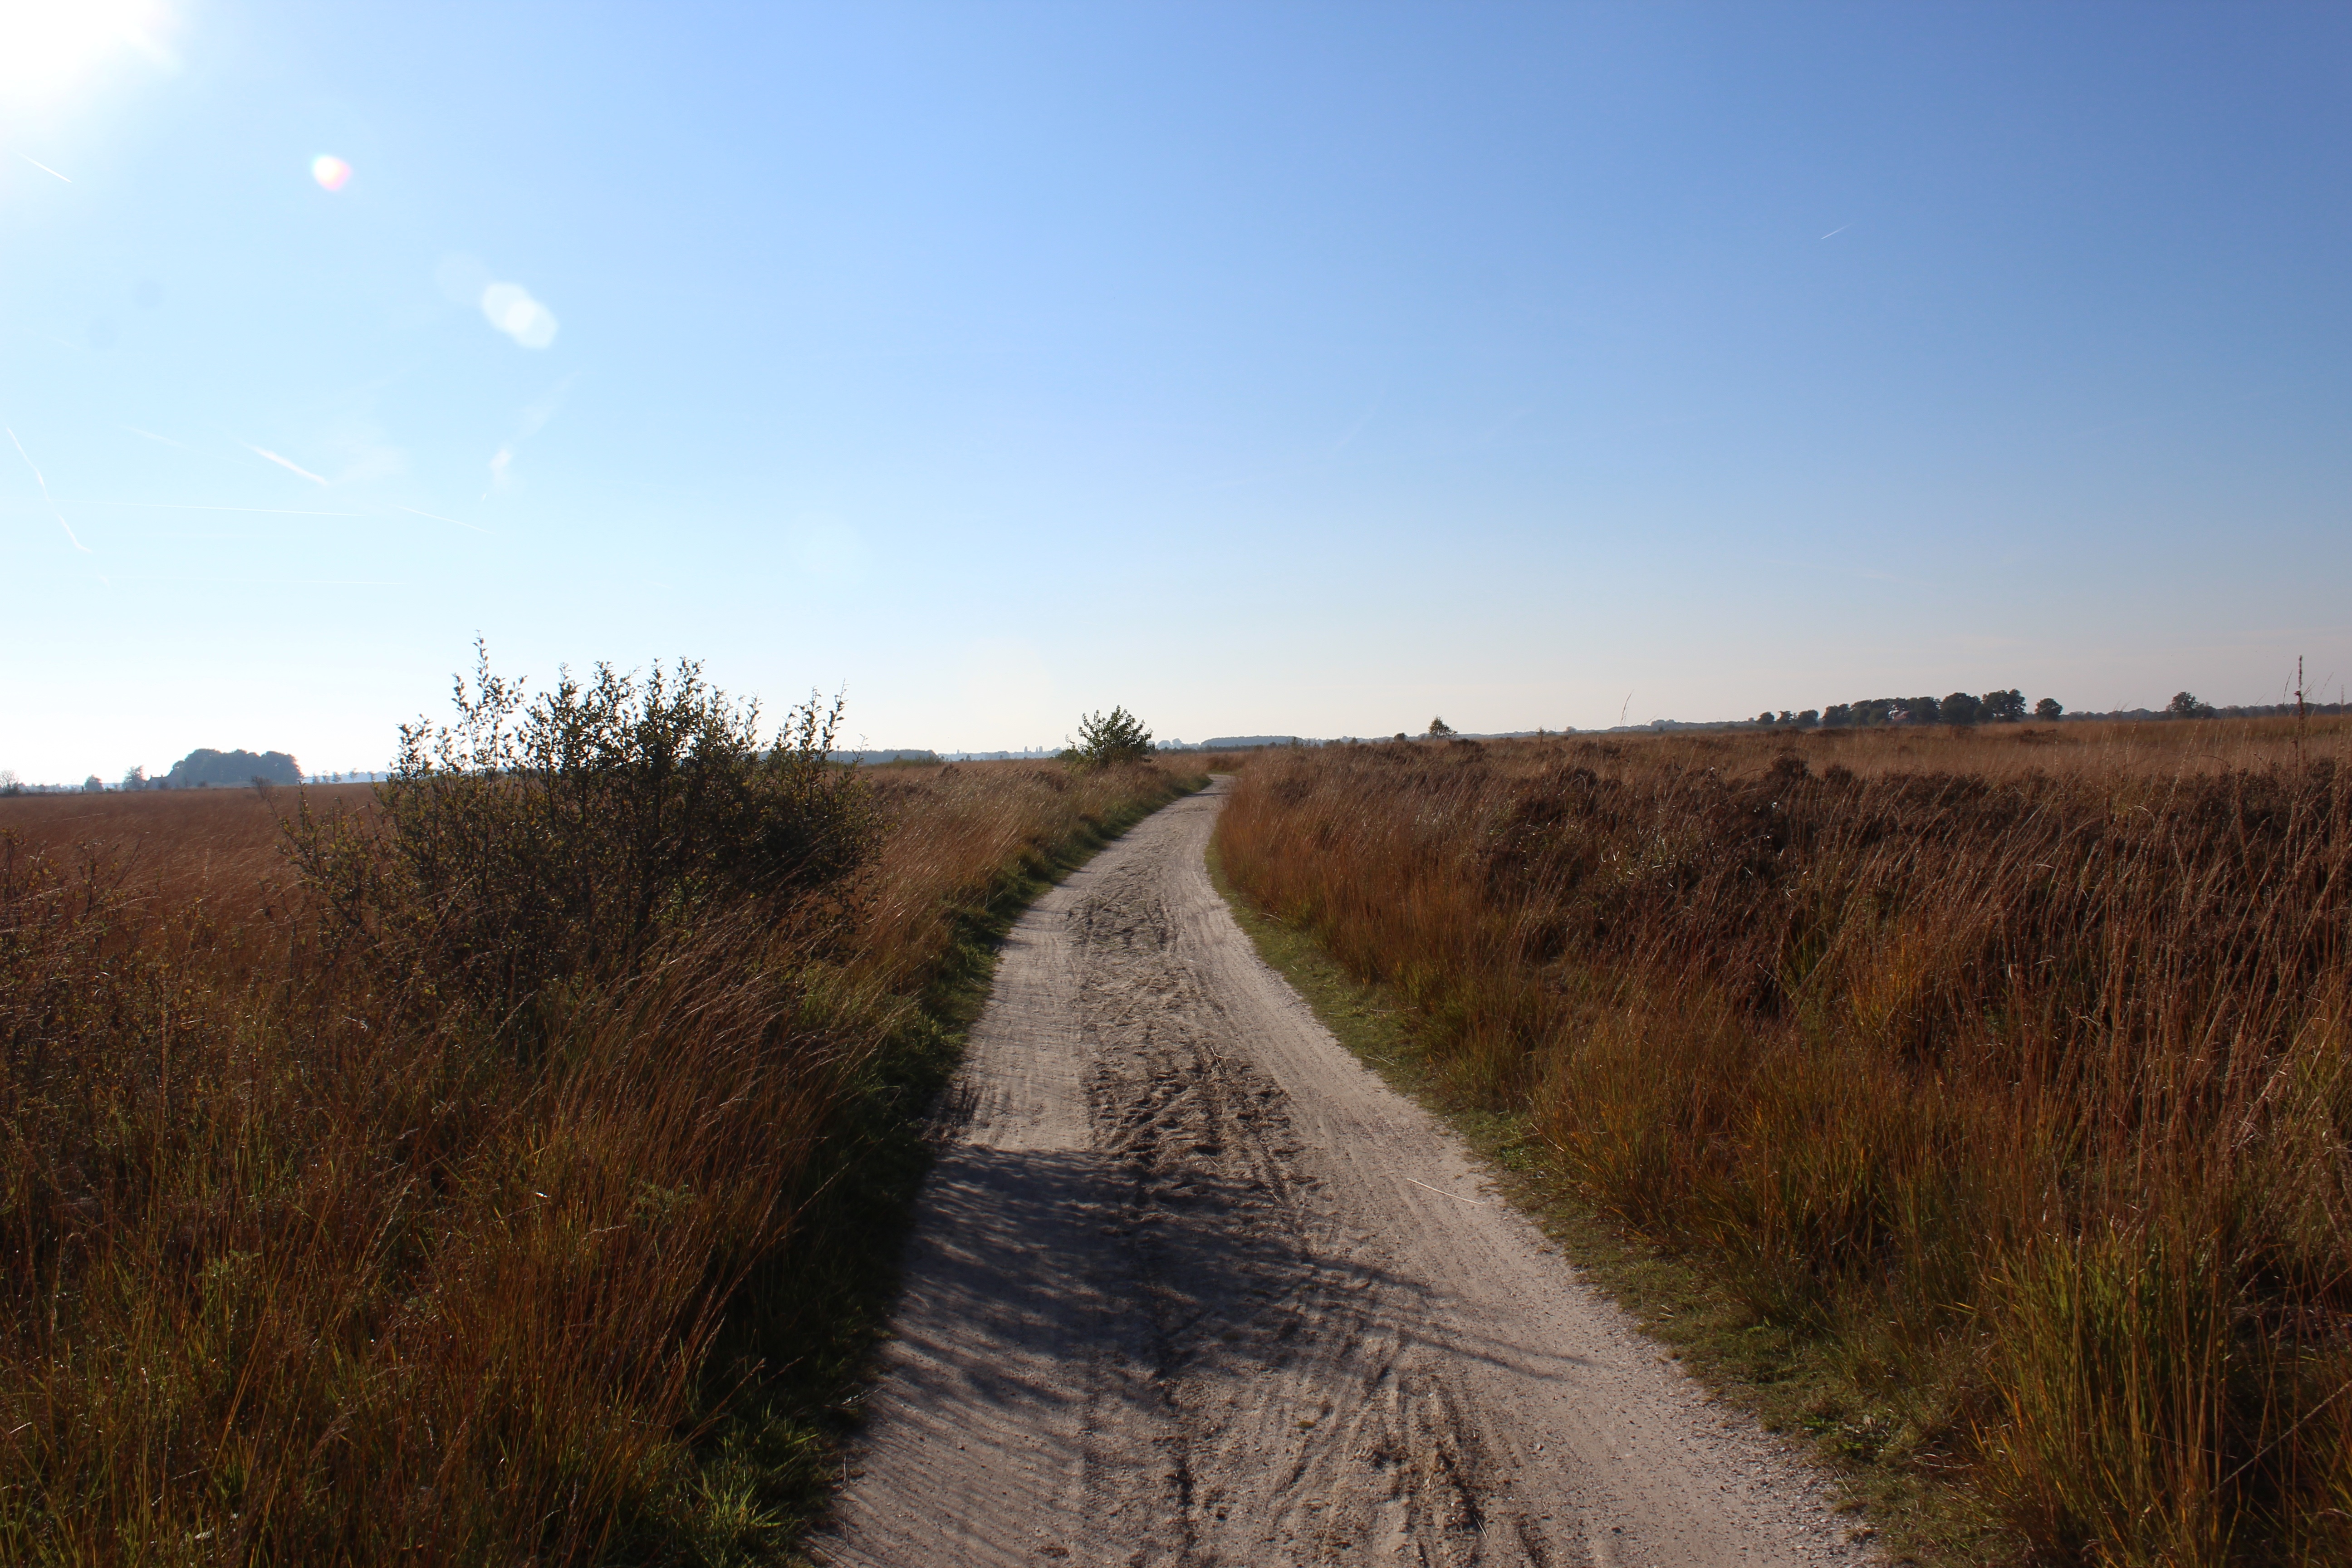
landscape, horizon, road, trail, prairie, hill, highway, dirt road, soil, reservoir, waterway, road trip, infrastructure, wetland, habitat, ecosystem, rural area, natural environment